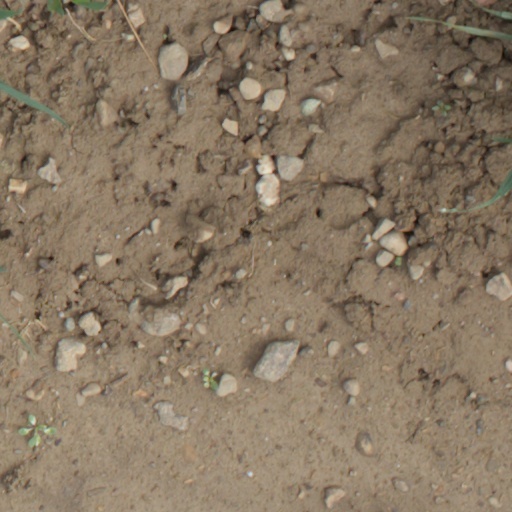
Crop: wheat